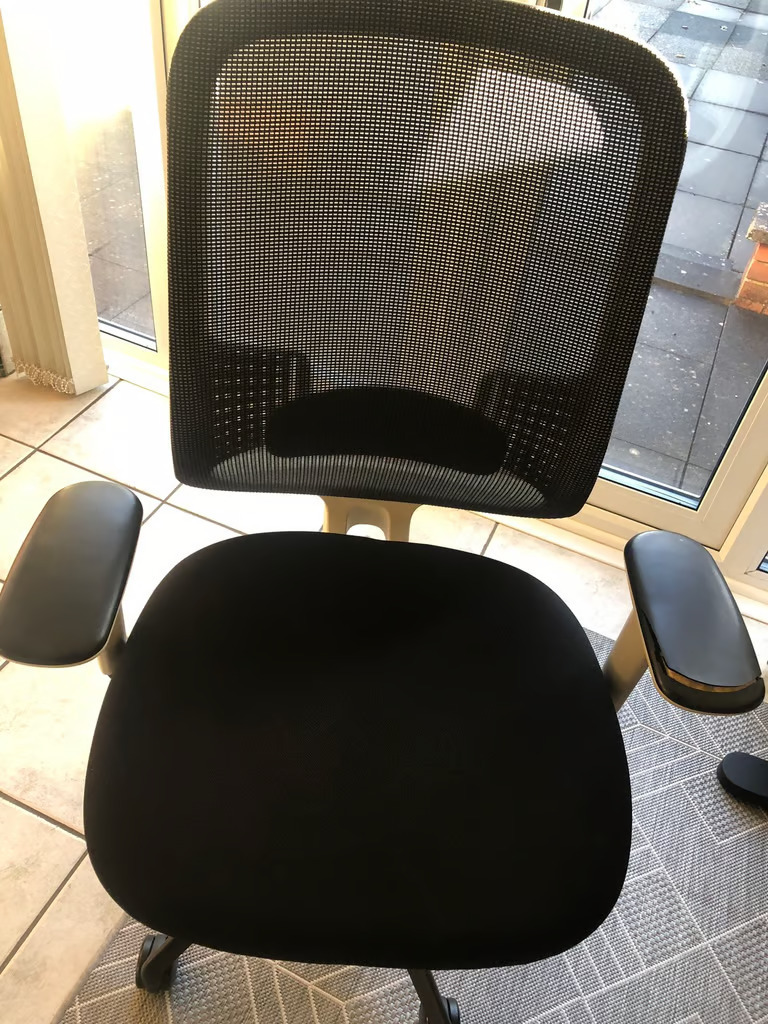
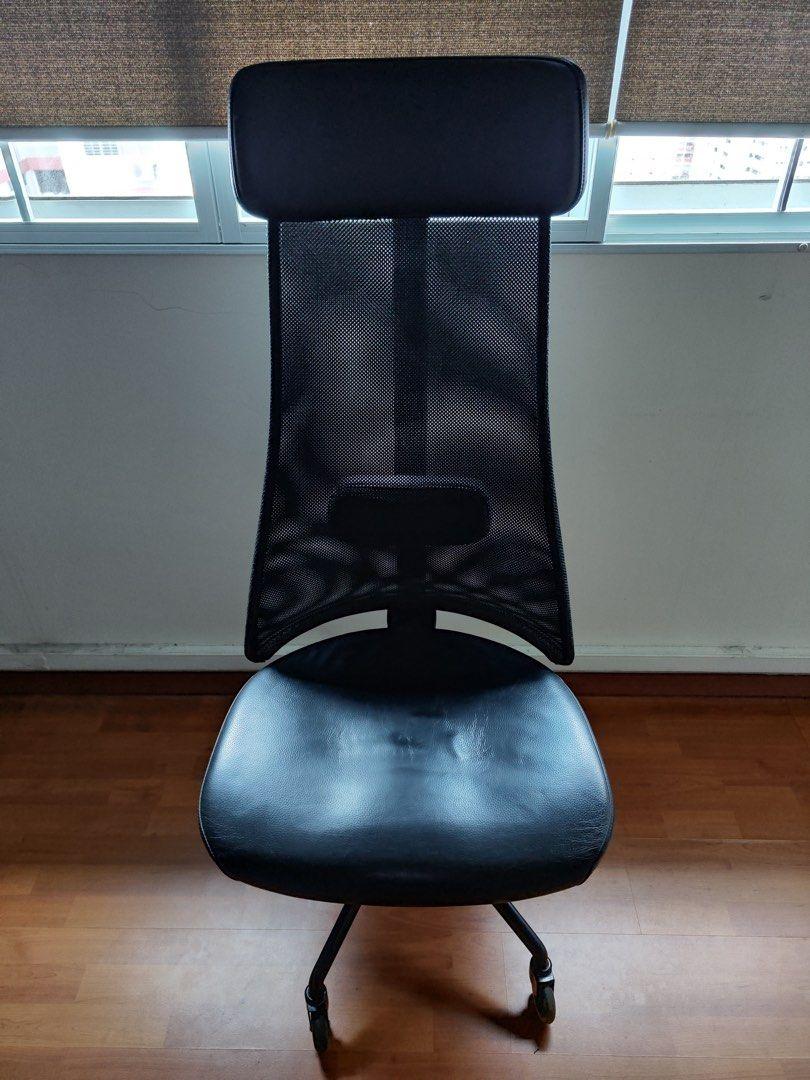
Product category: items_chair
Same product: no